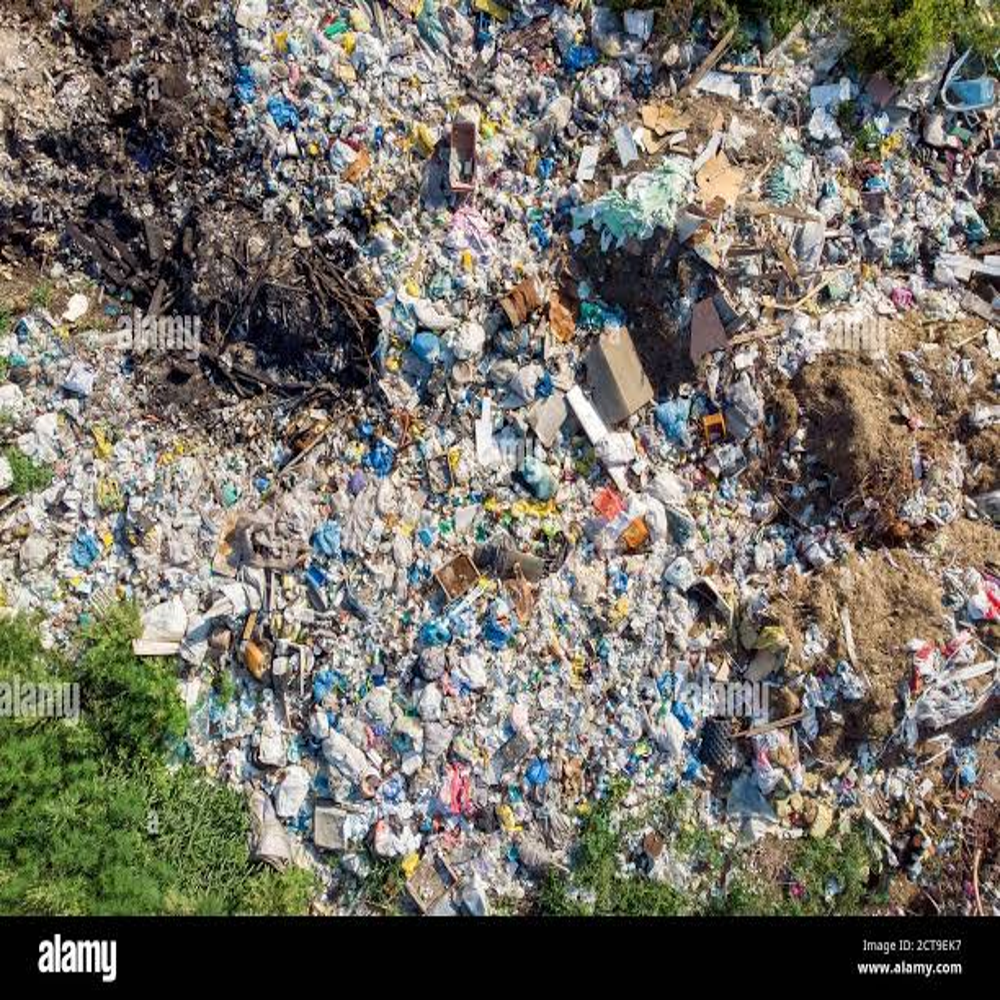
Body of water present: no
Land polluted: yes
Water polluted: no
Pollution percentage: 100%